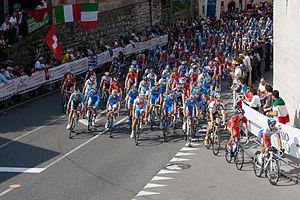
Épreuve élite, le peloton aux championnats du monde de cyclisme à Mendrisio en 2009.